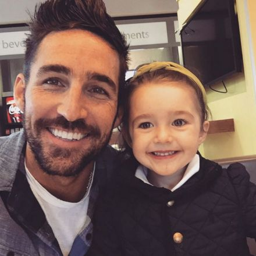
country artist captured a surprise concert by his daughter .